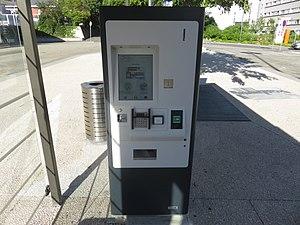
Un distributeur automatique de tickets du réseau de bus Stac à l’arrêt Cévennes (Chambéry, France) le 12 août 2018.
Synchro Bus, anciennement Stac, est une marque déposée appartenant à la communauté d’agglomération du Grand Chambéry, qui désigne sous ce nom son service de transport en commun. Ce dernier dessert les 38 communes de Grand Chambéry ainsi que les communes du Bourget-du-Lac et de Voglans, rattachées à la communauté d’agglomération Grand Lac, à l'aide d'un réseau composé de 19 lignes régulières, d’un service de transport à la demande et de transport scolaire, et d’une ligne de vélotaxis, appelée Vélobulle, reliant les quatre arrêts de correspondance situés dans le centre-ville de Chambéry.